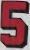
Number: 5